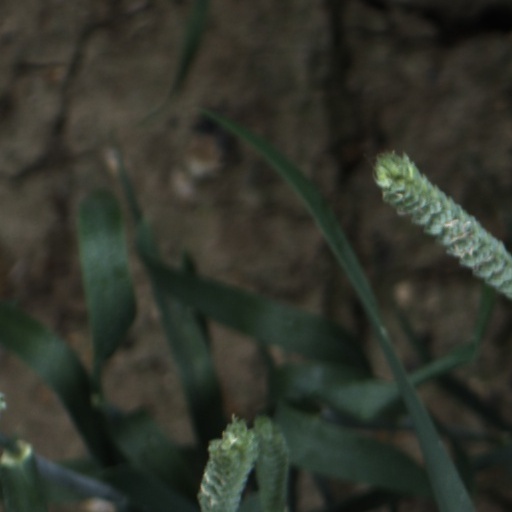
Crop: wheat